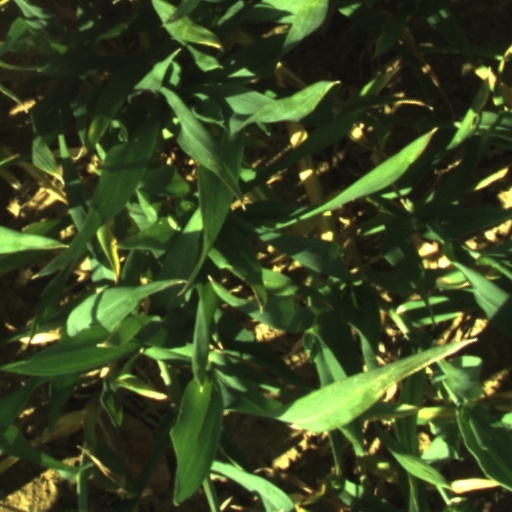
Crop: wheat